Steven Terrell

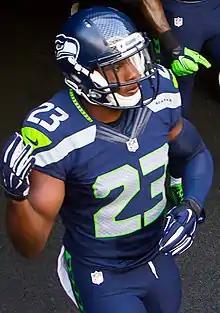
Terrell with the Seattle Seahawks in 2015

Steven Terrell (born September 21, 1990) is an American former professional football safety who played in the National Football League (NFL). He played college football at Texas A&M University and attended Allen High School in Allen, Texas. He was a member of the Jacksonville Jaguars, Houston Texans, Seattle Seahawks, Kansas City Chiefs, and Tennessee Titans.